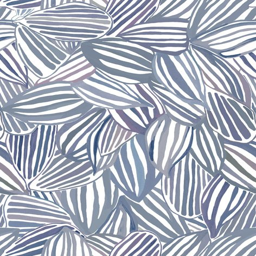
this wallpaper design kind of look like pattern i made back in graduate school. :)